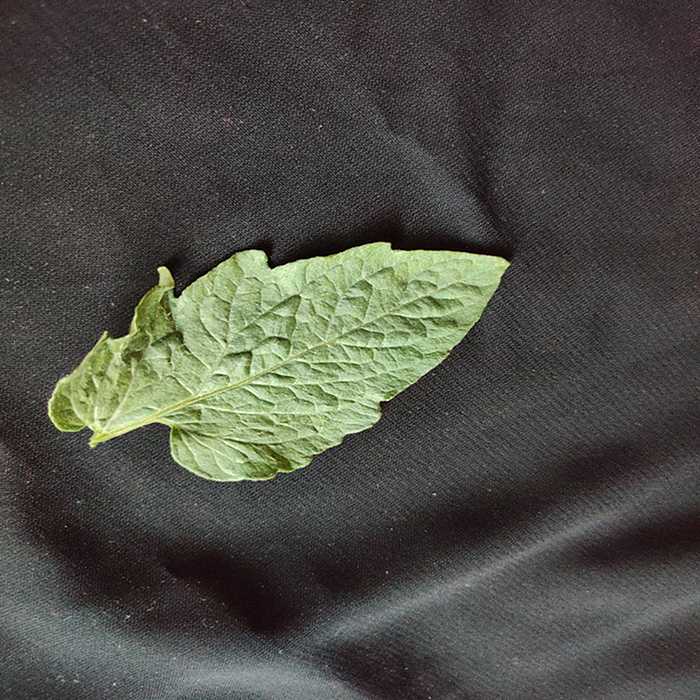
Plant: Tomato
Label: Tomato Fresh leaf